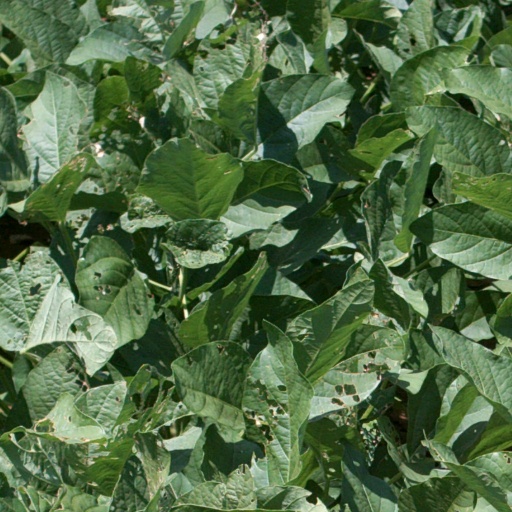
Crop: soybean